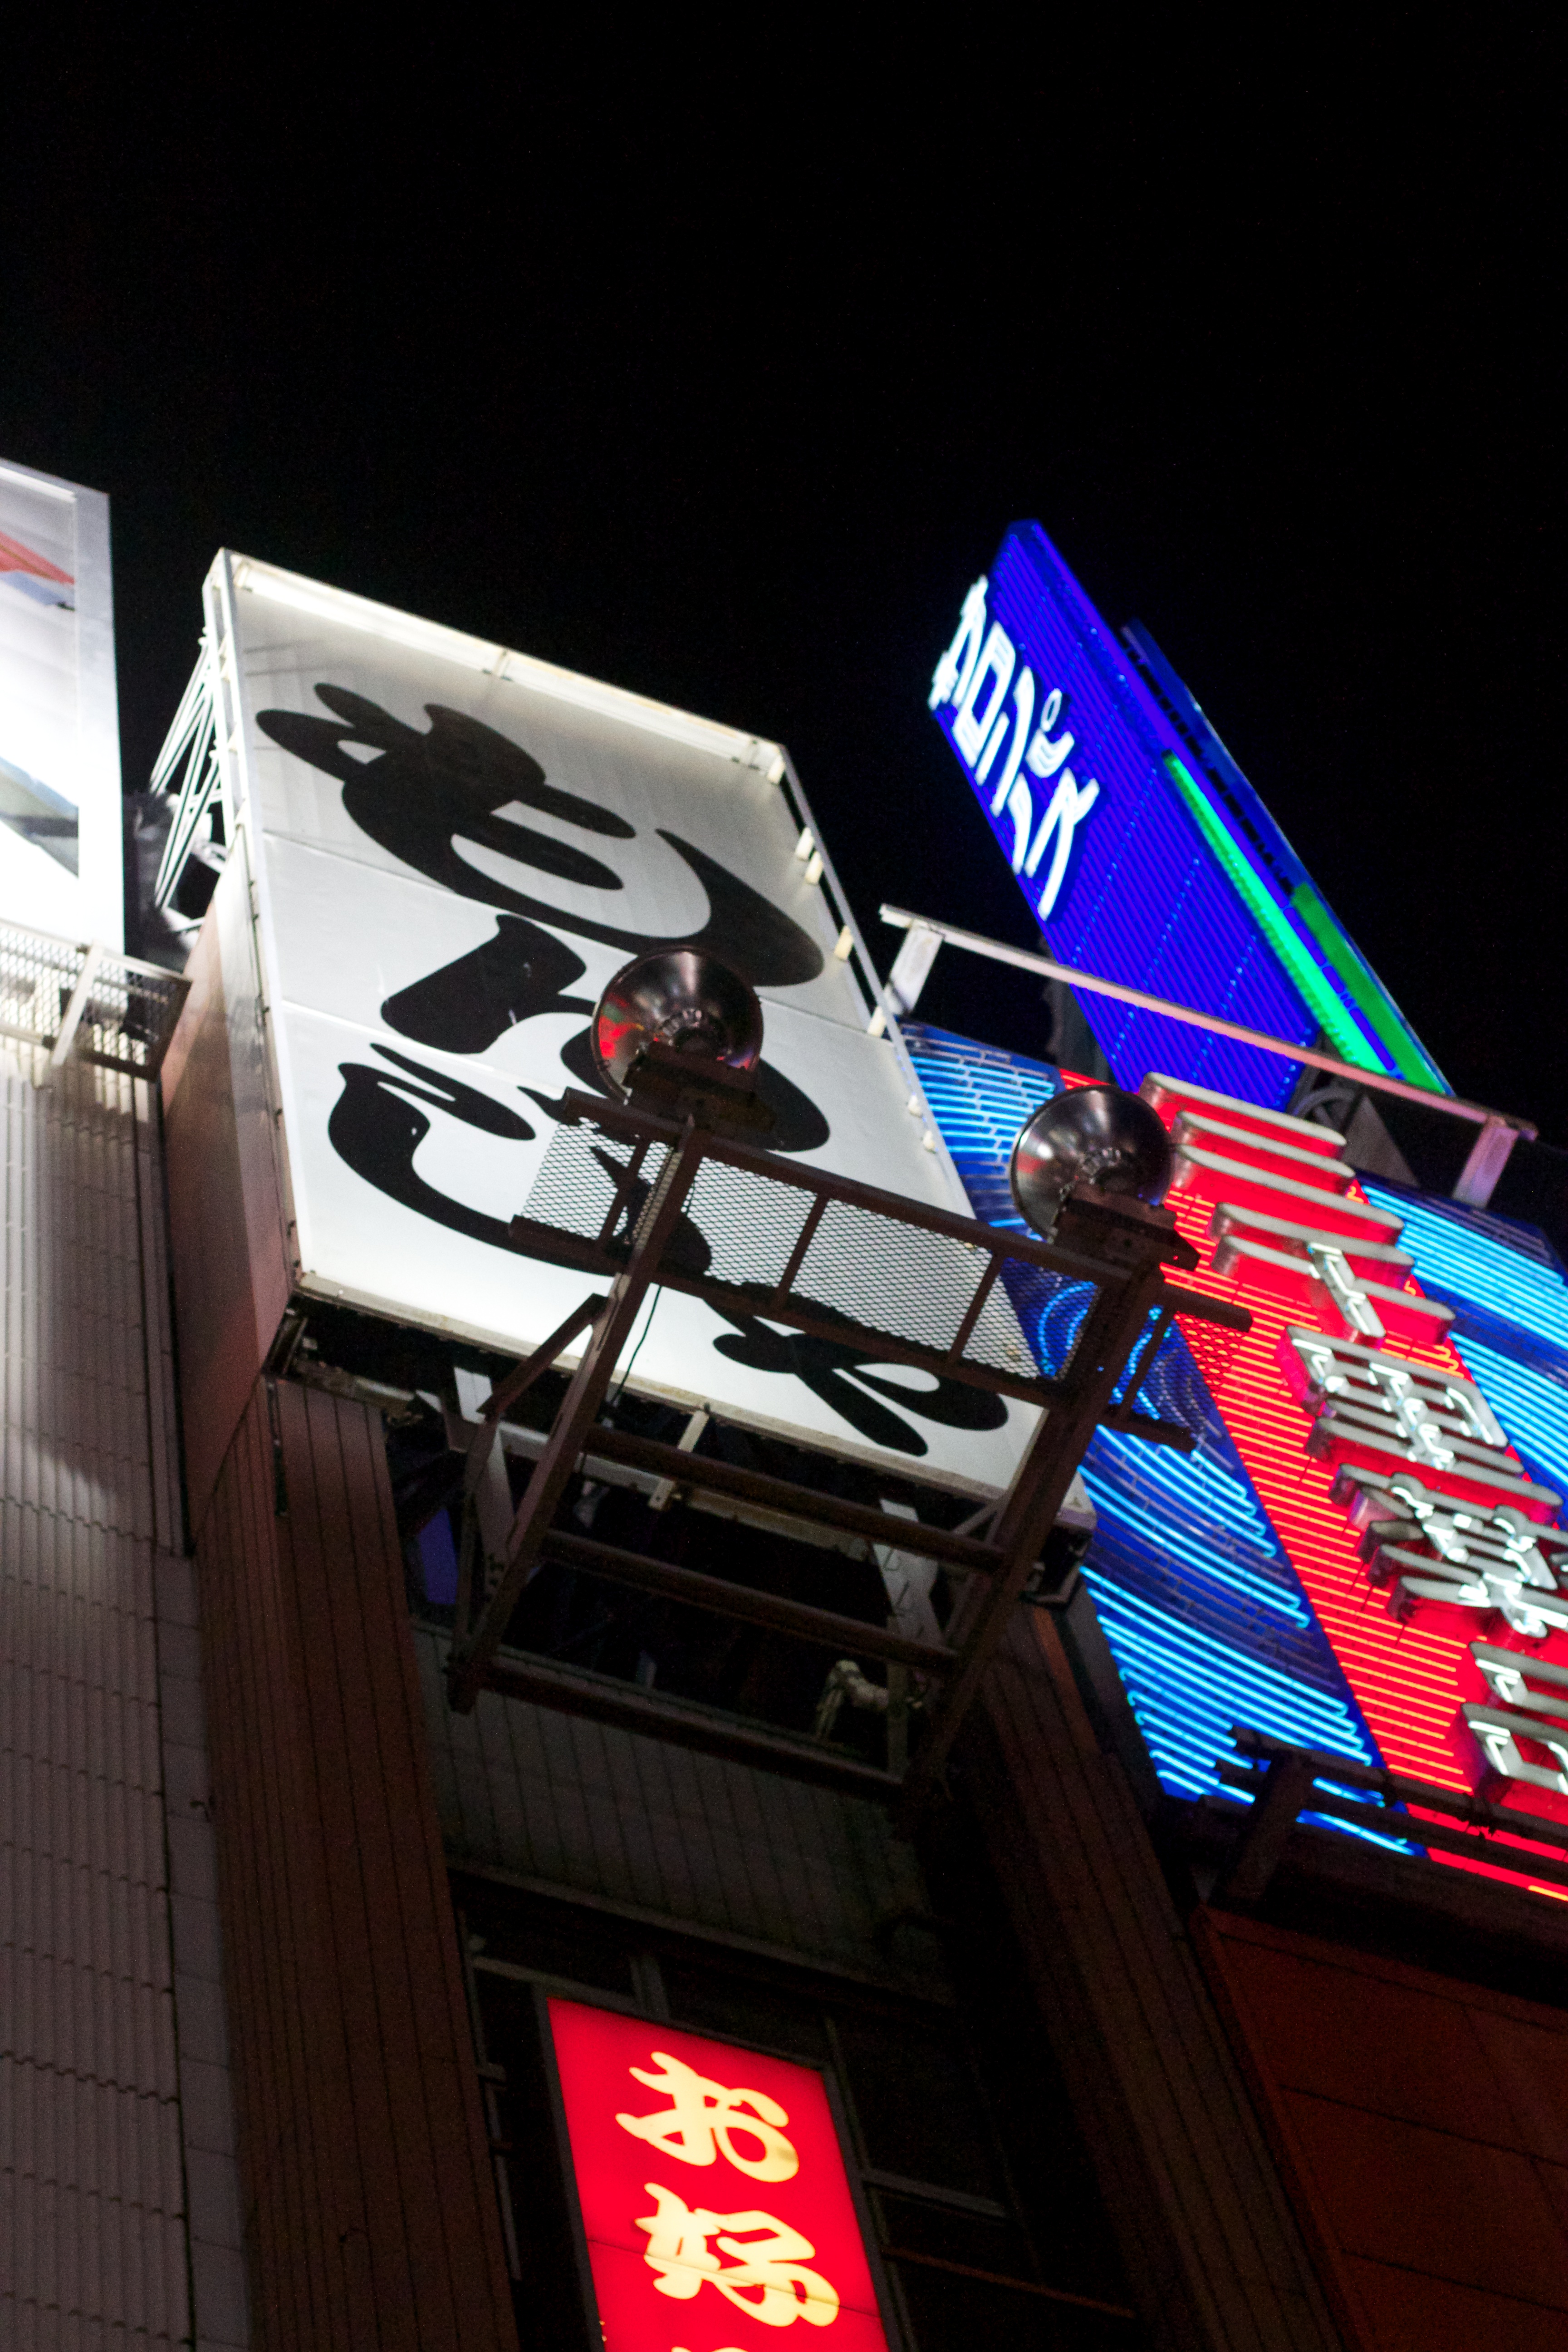
signage, display device